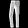
Label: Trouser